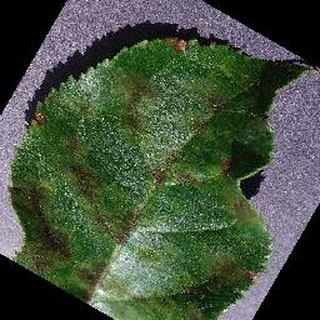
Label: apple_apple_scab